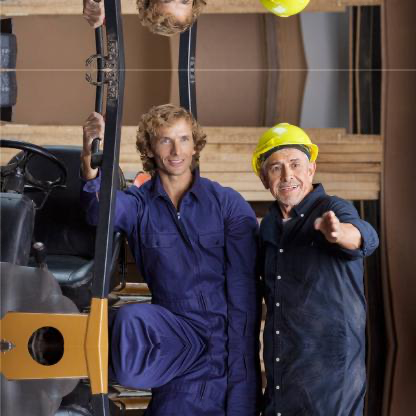
Objects in the image:
label: helmet
label: head
label: helmet
label: head